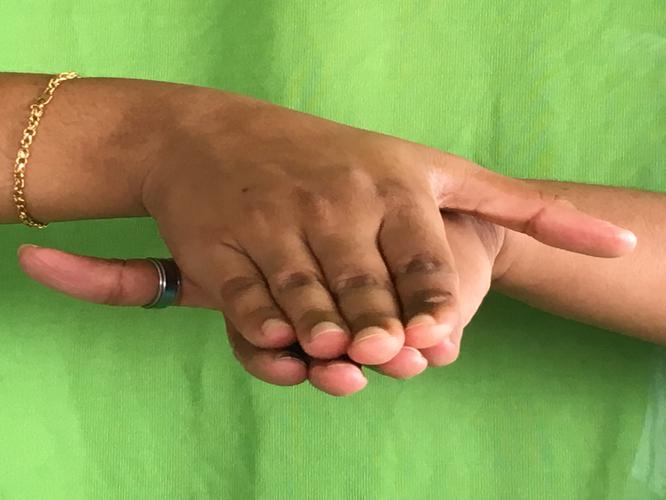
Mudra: Matsya
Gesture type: double_hand